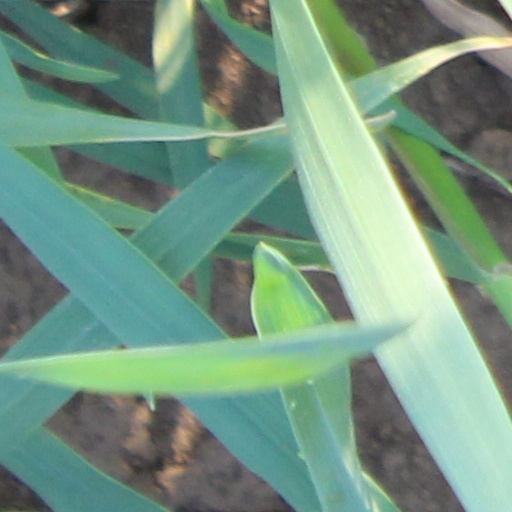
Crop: wheat